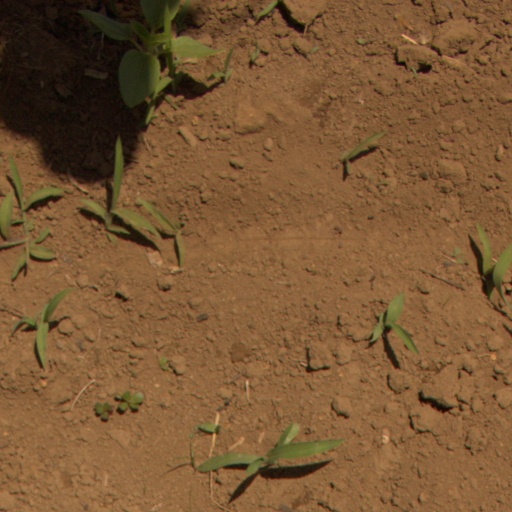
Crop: Jerusalem artichoke